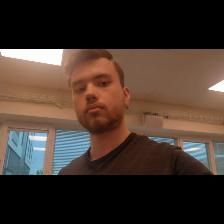
Label: Human